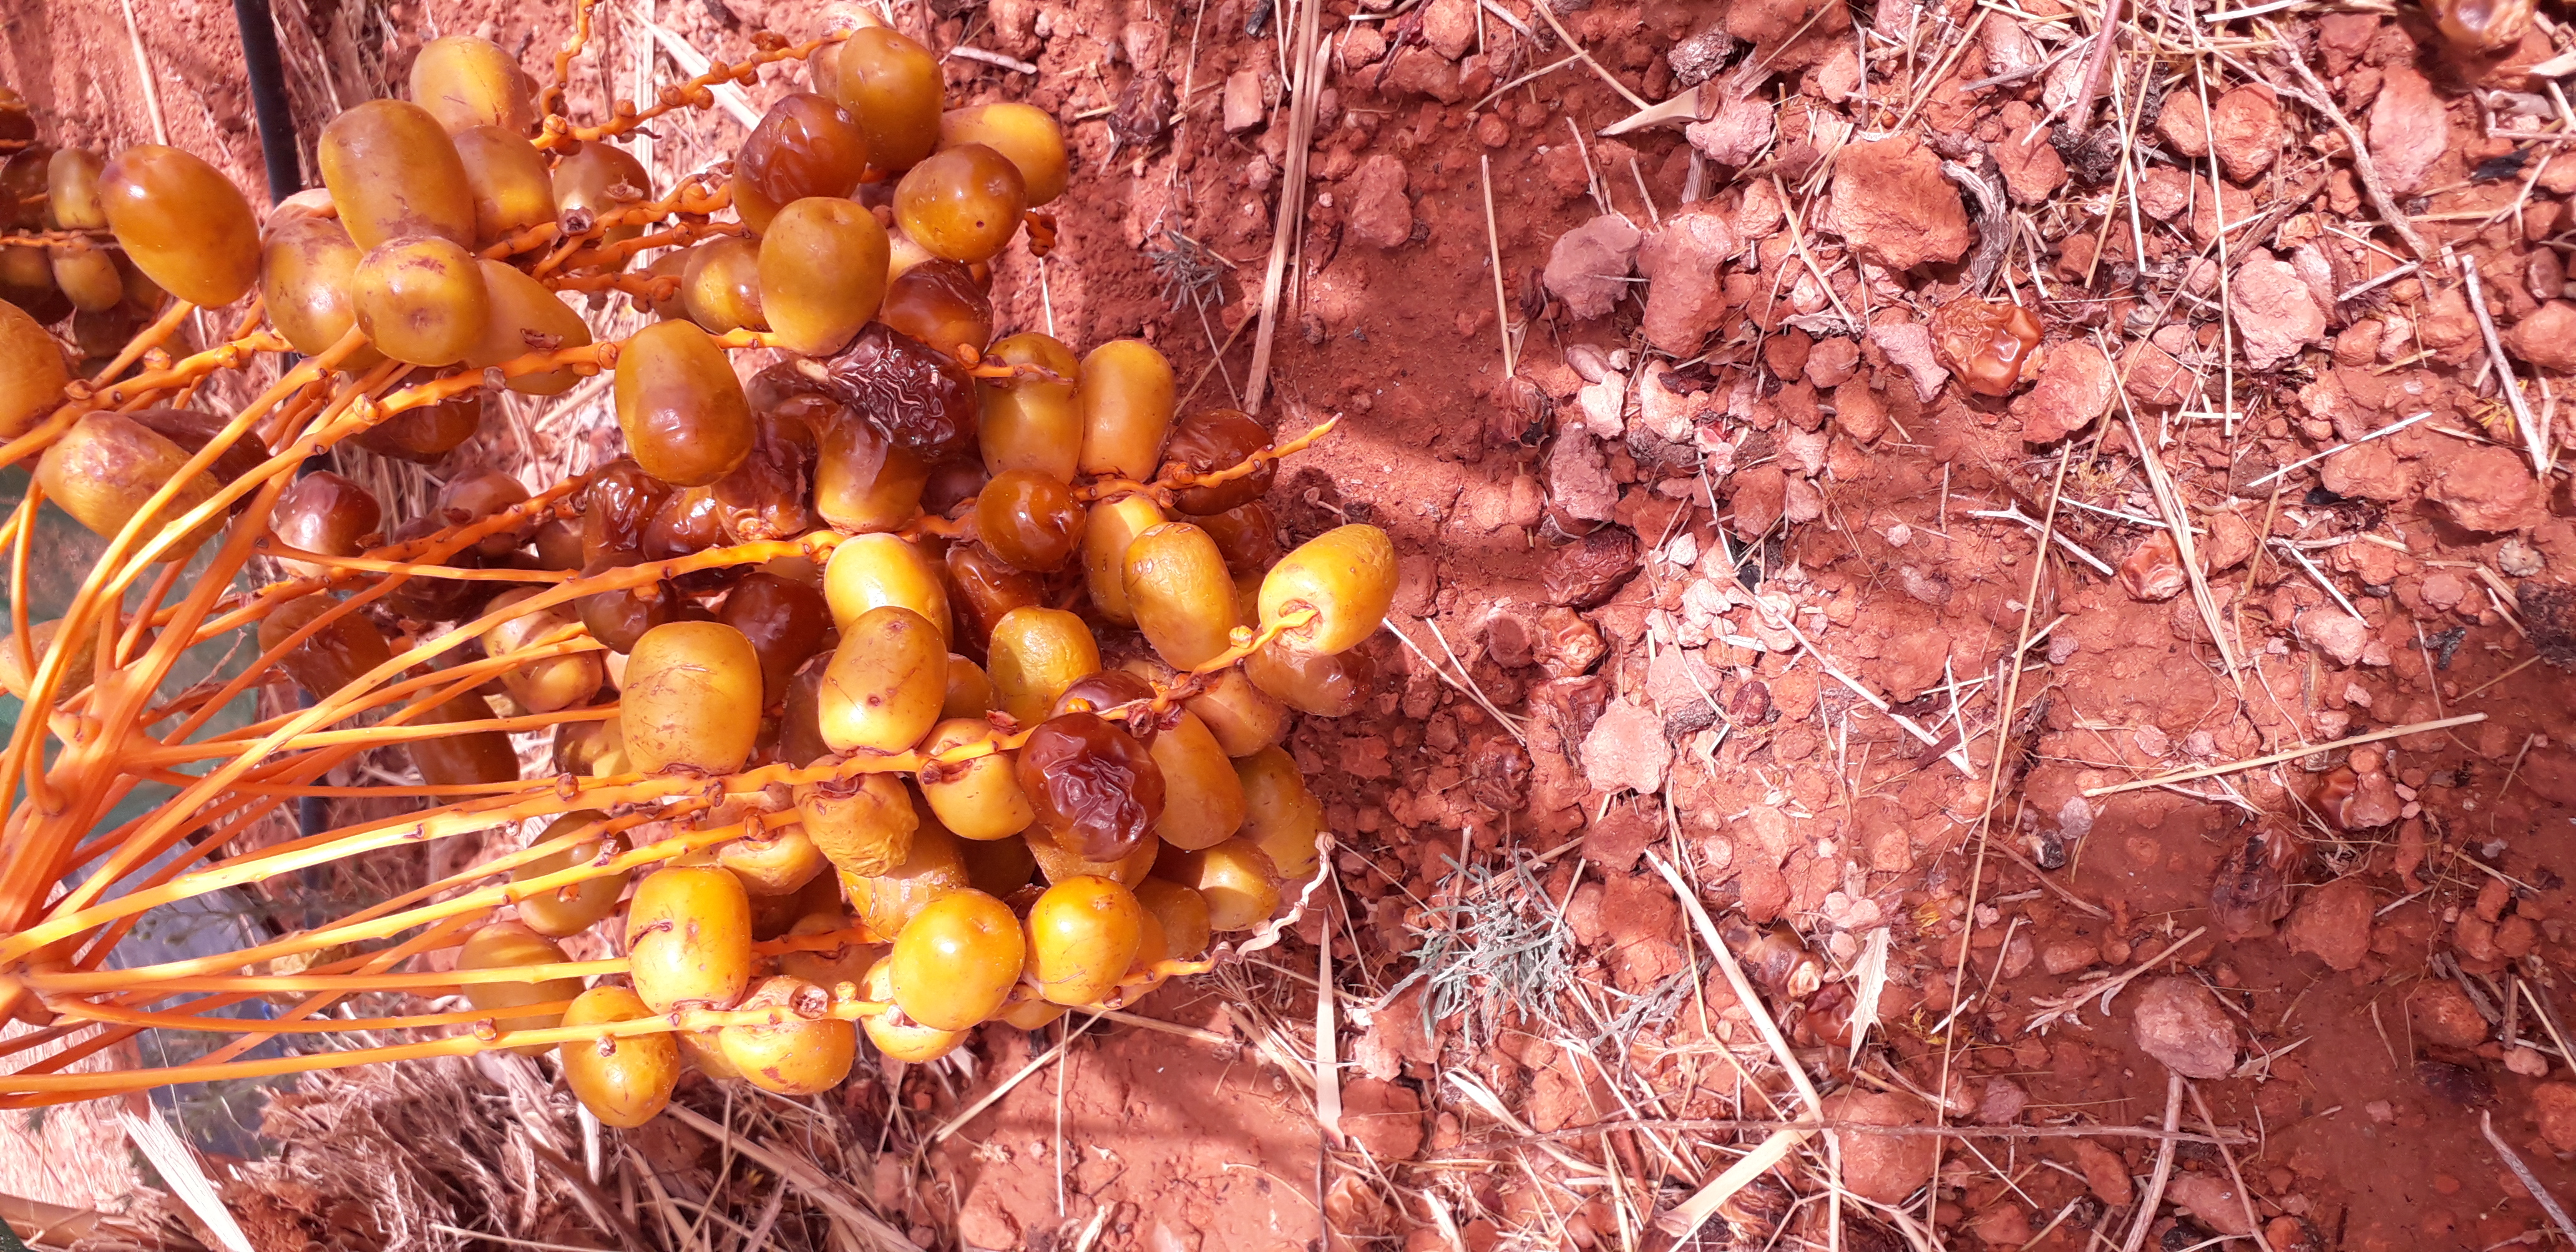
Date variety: Boufagous